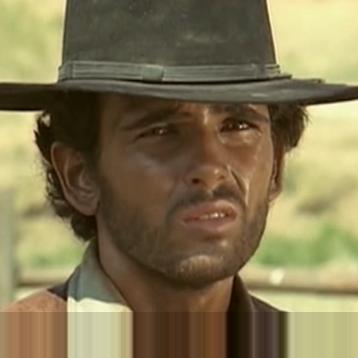
Age: 21